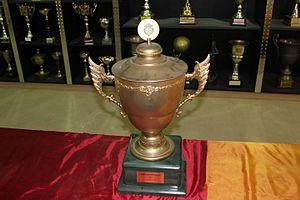
Bab Souika ,Tunis باب سويقة ، تونس